Socialist Republic of Croatia

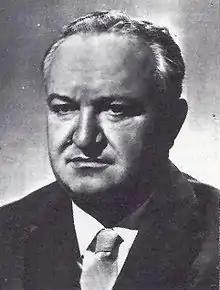
Vladimir Bakarić, the first head of government of the SR Croatia

The first post-war head of state of the Socialist Republic of Croatia was Vladimir Nazor (actually President of the Presidium of the Parliament of the People's Republic of Croatia), who was, during the war, Chairman of the State Antifascist Council of the People's Liberation of Croatia (ZAVNOH), while the first head of government was Vladimir Bakarić. Ironically, even though communists promoted federalism, post-war Yugoslavia was strictly centralized. The main organ was the Politburo of the Central Committee of the Communist Party of Croatia (from 1952 the League of Communists of Croatia) made of around ten persons. Its members were assigned to certain fields: one controlled the armed forces, another the development of the state, a third the economy etc. Ostensibly, the system of government was representative democracy: people would elect councillors and members of parliaments. However, the real power was in the hands of executive organs. Representative organs (the Parliament and various councils on local and district levels) only served to give legitimacy to their decisions. The party that ruled the SR Croatia was the branch of the Communist Party of Yugoslavia, the Communist Party of Croatia (KPH). Even though the party had a Croatian name, its membership was only 57% Croats, along with 43% Serb. The majority of members were peasants and the majority was half-educated.